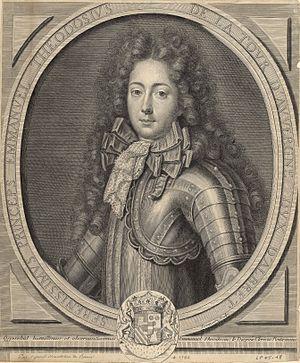
Emmanuel-Théodose de La Tour d'Auvergne, duc de Bouillon était un noble français. Il a été grand chambellan de France de 1715 à 1728 sous le règne de Louis XV.
La seigneurie de Bouillon était, aux Xᵉ et XIᵉ siècles, l'une des possessions centrales de la maison d'Ardenne, peut-être même constituant leur patrimoine territorial originel.